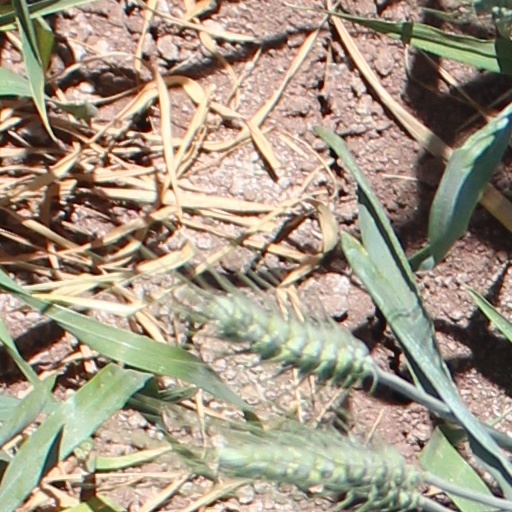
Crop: wheat